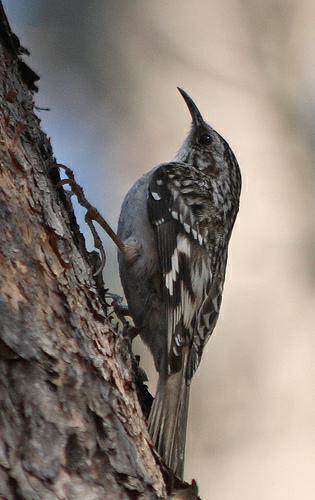
A photo of a brown creeper